Akrotiri (village)

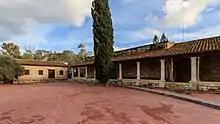
Saint Nicholas of the Cats, 2017

Parts of the current church date to the Lusignan period, notably the door with a moulded arch on the north side of building. The marble lintel is carved with a cross in the centre and two shields on each side. One has a rampant lion of the usual Lusignan variety, while the others are probably personal and episcopal in nature. Since the restoration and repair of the church, a contemporary mosaic of Saint Nicholas has been inserted in the tympanum above the lintel, and a portico added across the entire north side of the church.